The Last Supper (Ghirlandaio)

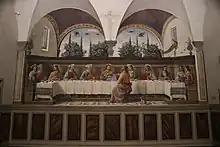
Last Supper fresco, San Marco

Ghirlandaio was well known when he received the commission for this fresco, and soon after its completion, he was called to Rome to help decorate the Sistine Chapel. It is likely that Leonardo da Vinci was familiar with this treatment of the subject, as well as that of Castagno, and painted his own Last Supper in a more dramatic form to contrast with the stillness of these works so that more emotion would be displayed.